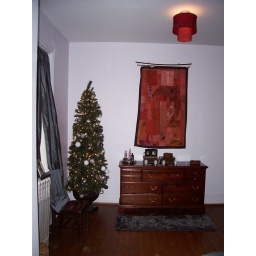
tree in bedroom